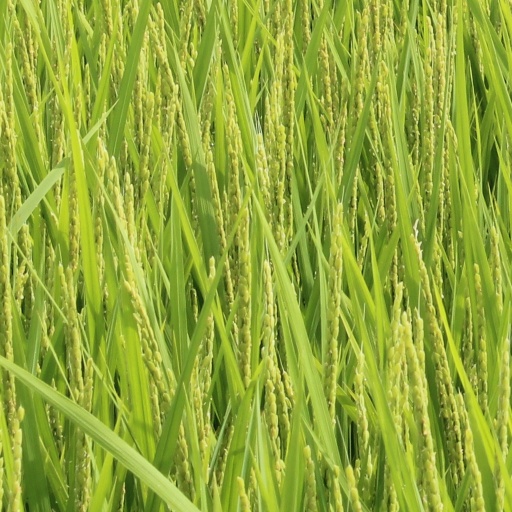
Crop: rice